Nanning railway station

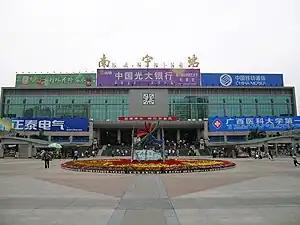
Front view of the station building

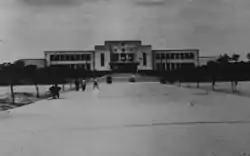
The station building in 1951

Nanning railway station is the main railway station serving the city of Nanning, the capital of Guangxi Zhuang Autonomous Region, China. It is located in the city centre, at 82 Zhonghua Road, in the district of Xixiangtang.